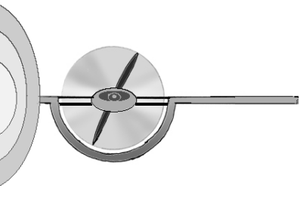
Channel-wing / Virkemåde
Skitse af channel-wing (set forfra).
Channel-wing er et luftfartøjs vingeprincip udviklet af Willard Ray Custer i 1920'erne. Den vigtigste del af vingen består af et halvt rør med en motor placeret i midten af røret, drivende en propel placeret mod bagenden af channel-wing.